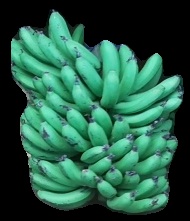
Variety: pachbale
Grade: grade1